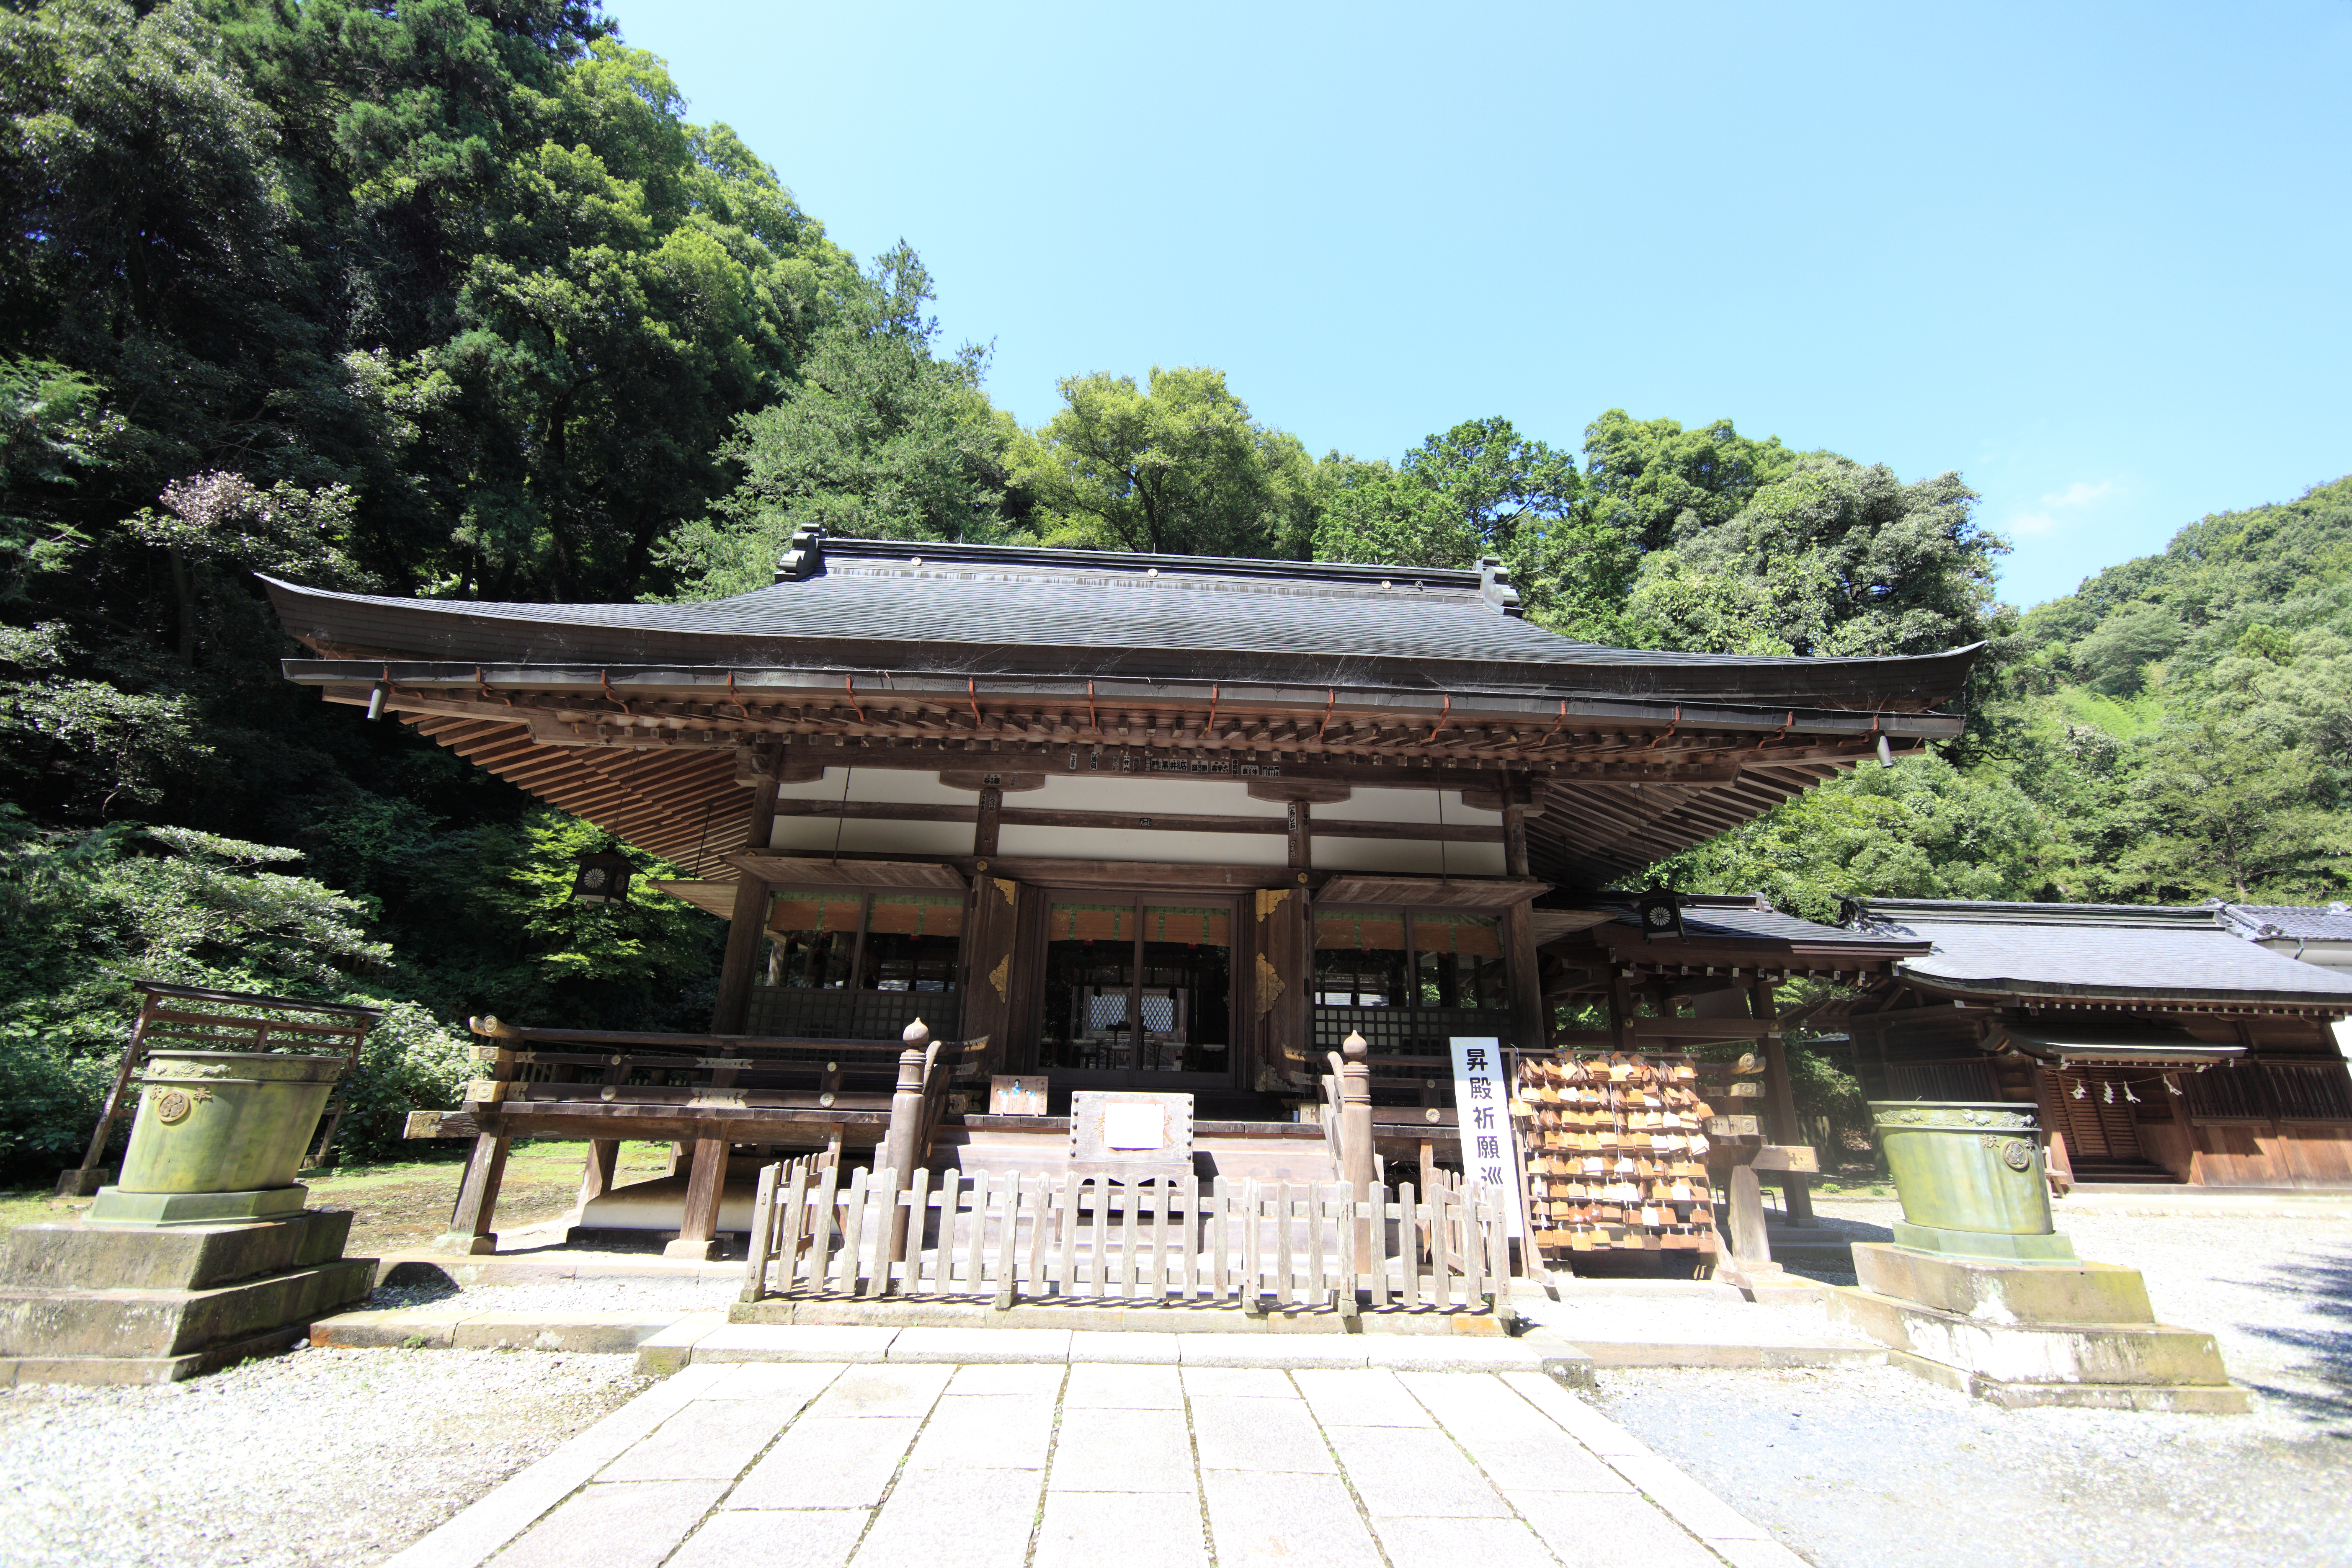
building, high, place of worship, temple, shrine, 5d, hires, estate, chinese architecture, markii, hi, res, resolution, saitama, kodamagun, kanasanajinja, historic site, shinto shrine